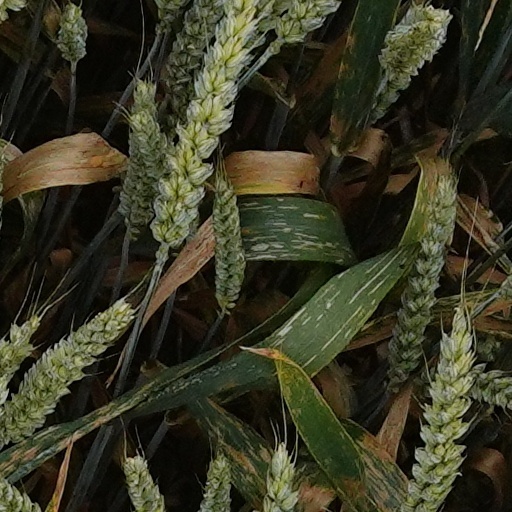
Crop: wheat